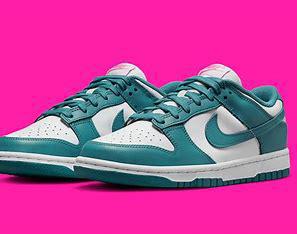
Brand: Nike
Model: kg Nike Dunk